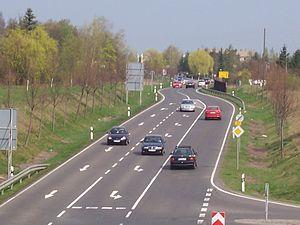
Une route fédérale est une route qui traverse plusieurs États fédérés au sein d’un État fédéral.
Une Bundesstraße est un type de route d'Allemagne et d'Autriche. C'est, en quelque sorte, l'équivalent germanique d'une route nationale dans certains pays francophones. Elles sont dédiées aux connexions inter-régionales, contrairement aux Landesstraßen qui elles ont pour but de relier les villes au niveau de l'État régional administratif.